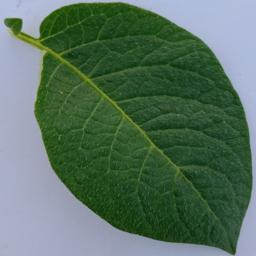
Etiqueta: Sana